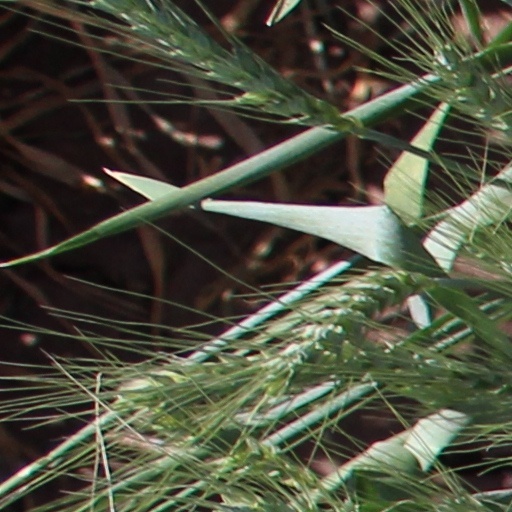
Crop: wheat